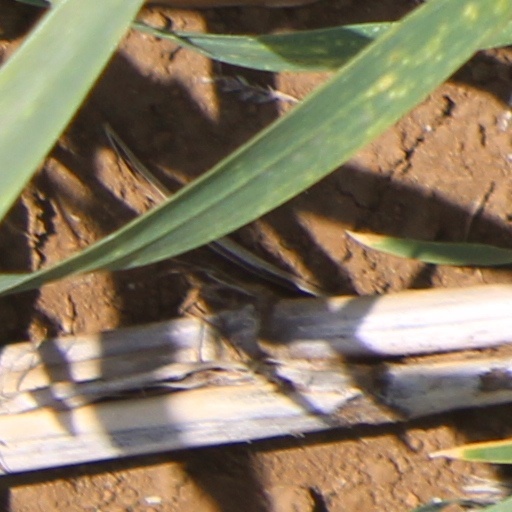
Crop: wheat